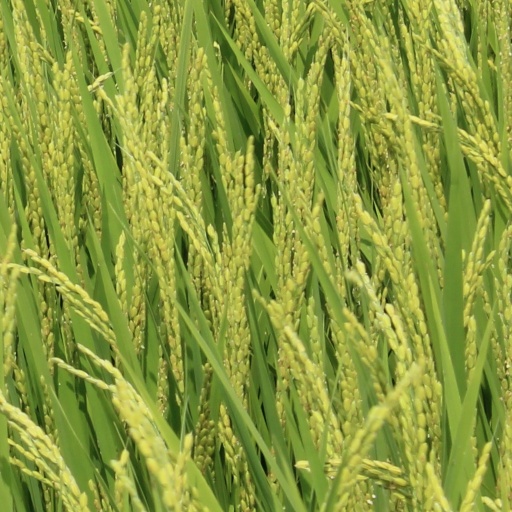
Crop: rice